Snowden Crags

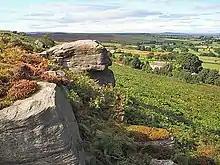
Snowden Crags

Snowden Crags is a prehistoric archaeological site on Askwith Moor in North Yorkshire, England. Local antiquarian Eric Cowling recorded a stone circle and a concentration of cairns at the location in a 1946 survey, but the site remained obscure due to the density of heather covering it for most of the year. It was rediscovered in 2010 by amateur archaeologist Paul Bennett, who described the stone circle in more detail and noted the presence of a robber trench of unknown date at its centre.